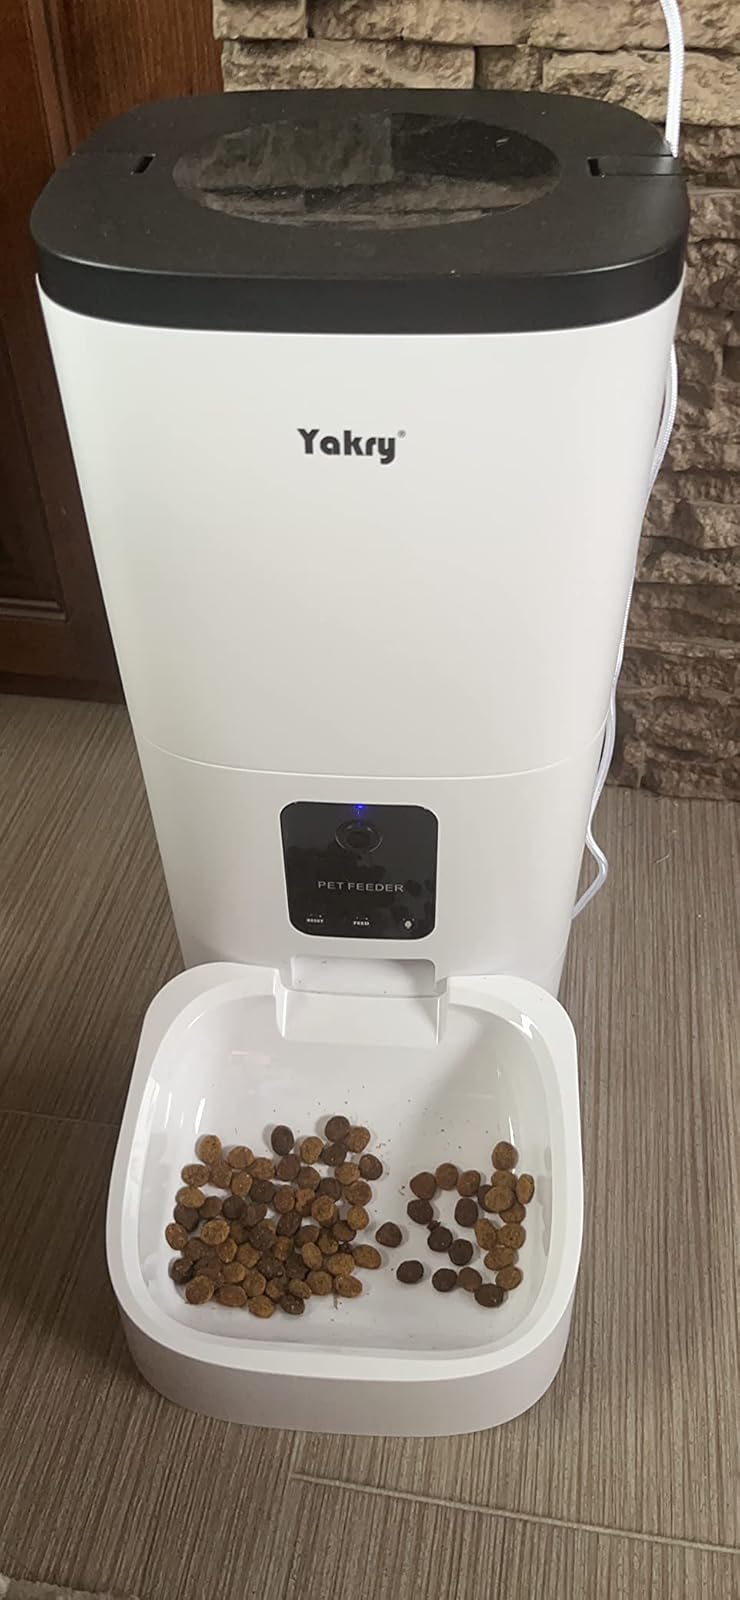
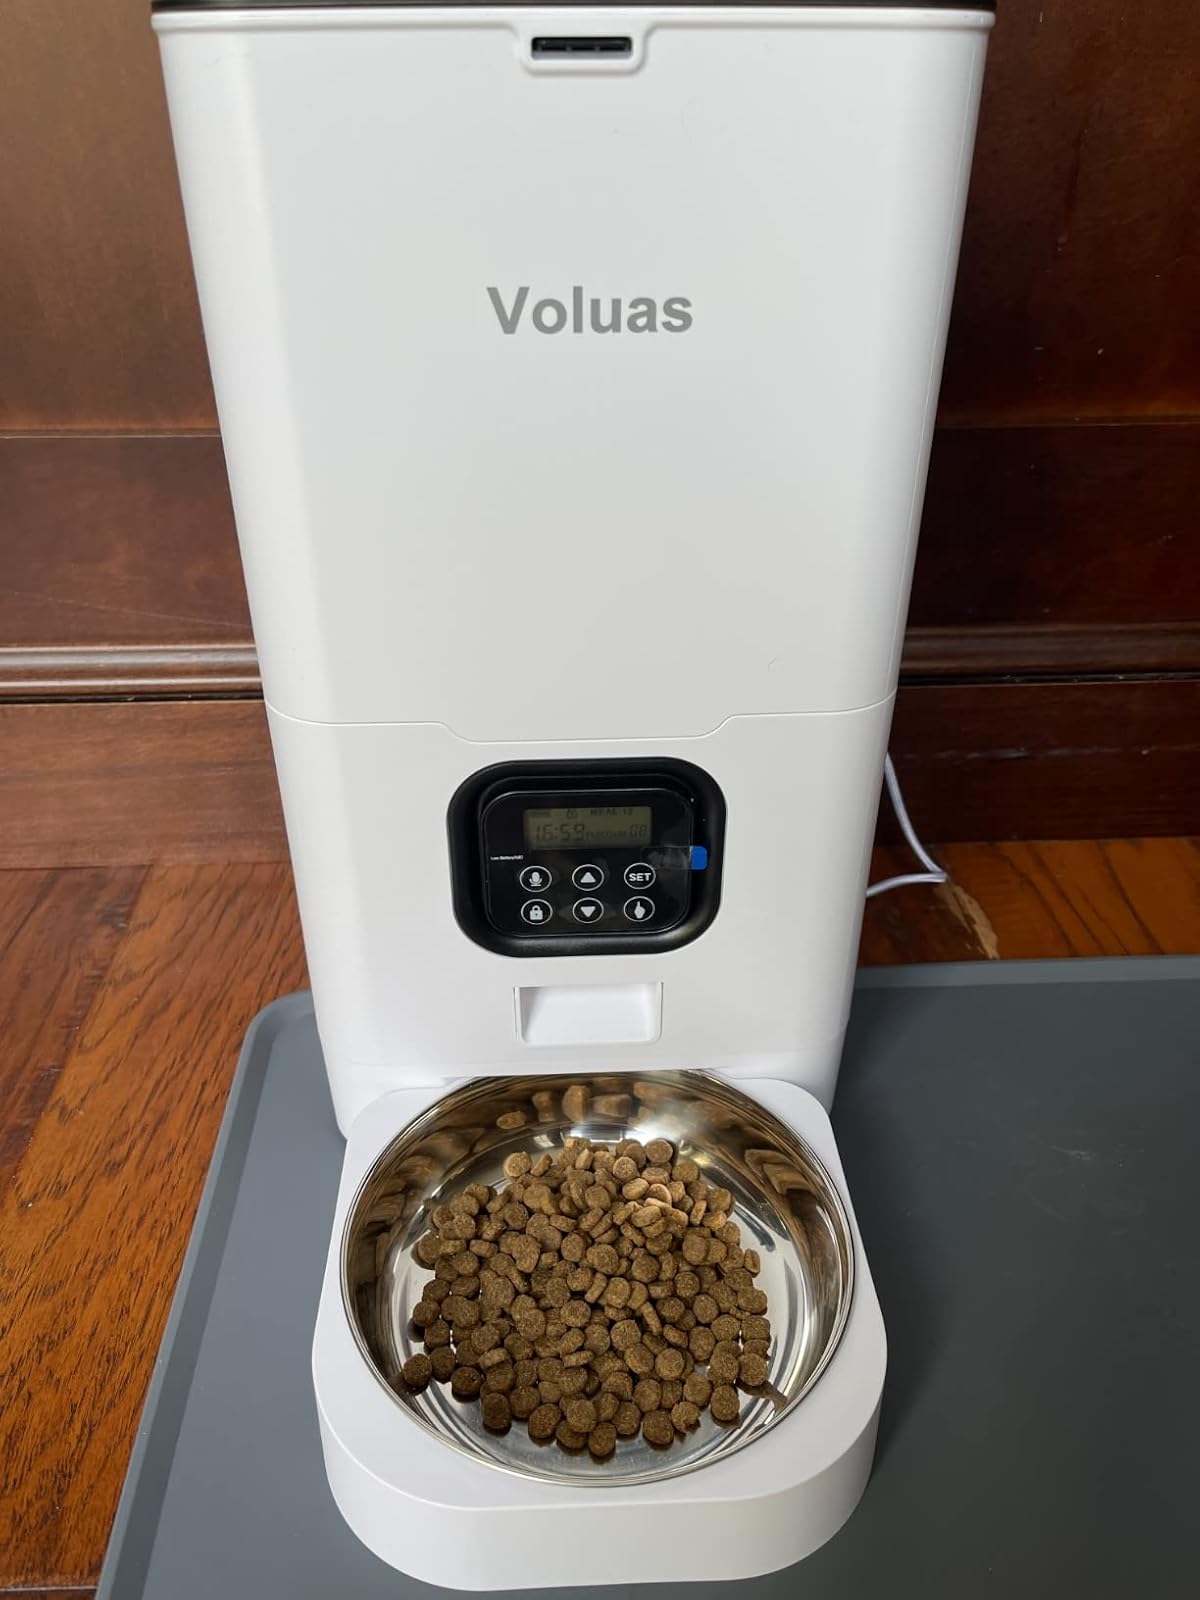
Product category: items_feeder
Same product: no